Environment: real
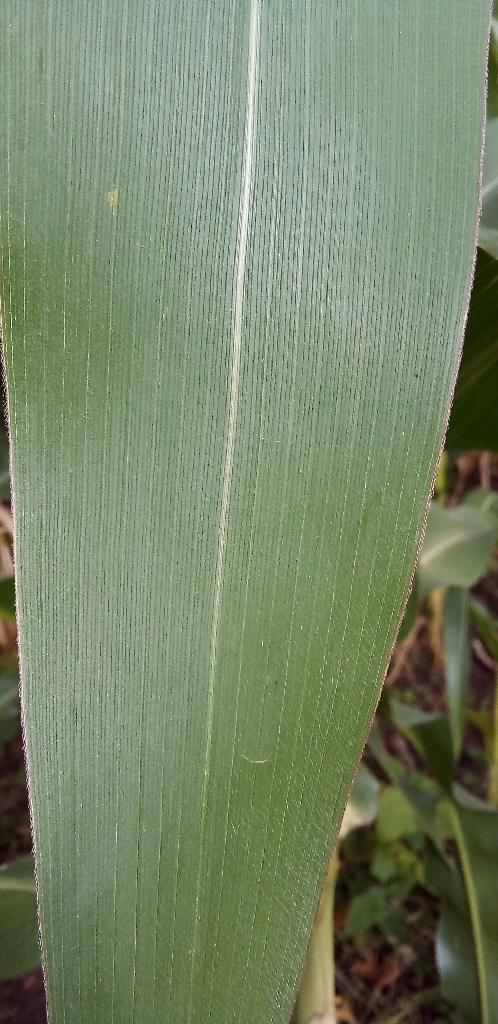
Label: healthy